The Conflict

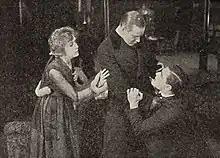

The Conflict is a 1916 American silent drama film directed by Ralph Ince and starring Lucille Lee Stewart, Huntley Gordon and Wilfred Lytell.